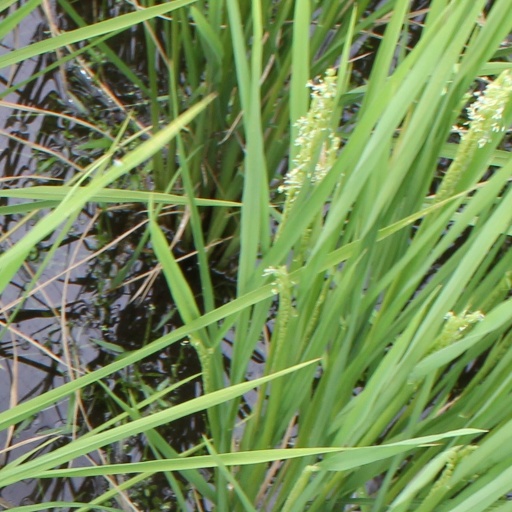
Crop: rice